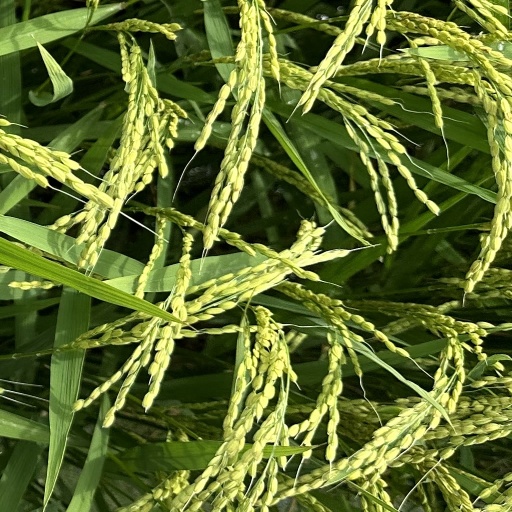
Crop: rice